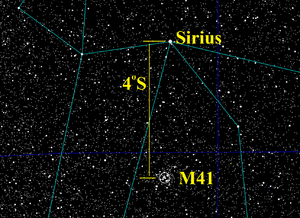
M 41 est un amas ouvert situé dans la constellation du Grand Chien. Il a été découvert par le philosophe grec Aristote en 325 av. J.-C..